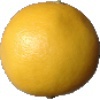
Label: white_grapefruit